Gironde station

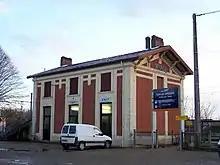
Gare de Gironde

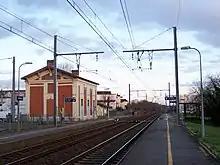
The station

Gironde is a railway station in Gironde-sur-Dropt, Nouvelle-Aquitaine, France. The station is located on the Bordeaux–Sète railway line. The station is served by TER (local) services operated by SNCF.